Yascha Mounk

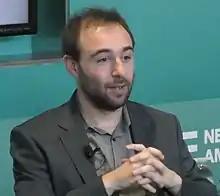
Mounk in 2016

Yascha Benjamin Mounk (born 10 June 1982) is a German-American political scientist and author. He is Associate Professor of the Practice of International Affairs at the School of Advanced International Studies at Johns Hopkins University in Washington, D.C. In July 2020, he founded "Persuasion", an online magazine devoted to defending the values of free societies.